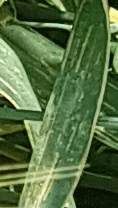
Label: Wheat___Yellow_Rust